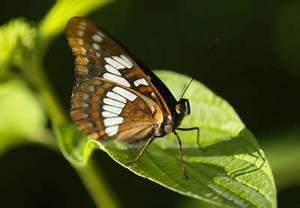
butterfly